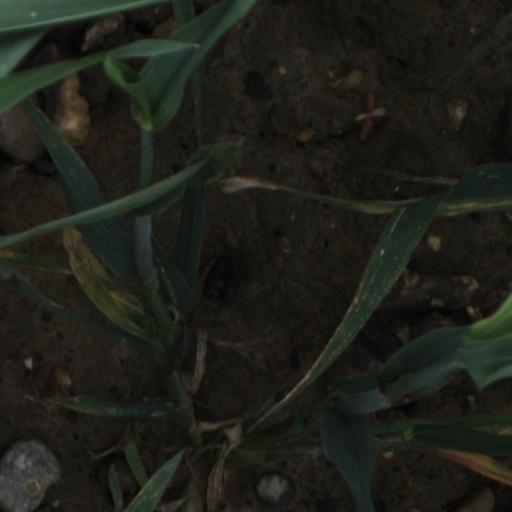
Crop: wheat